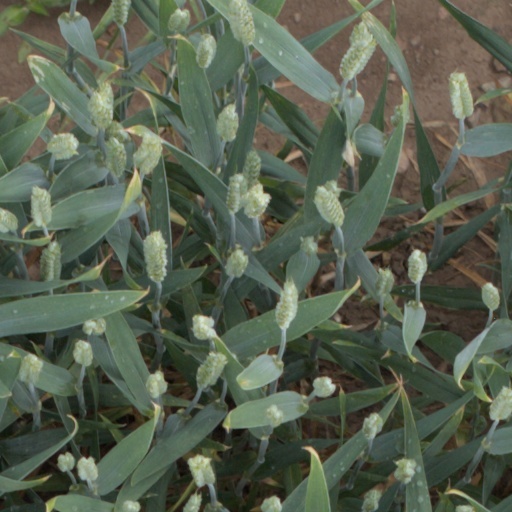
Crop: wheat